Emrah Tuncel

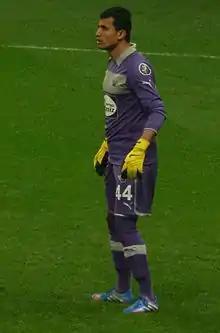

Emrah Tuncel (born 14 September 1987) is a Turkish footballer who plays as a goalkeeper for Adana 1954.